Steamboat Springs, Colorado

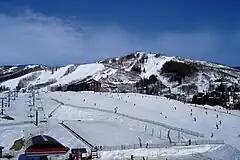
The ski resort at Steamboat Springs

According to the United States Census Bureau, the city has a total area of , all of it land except for the Yampa River.